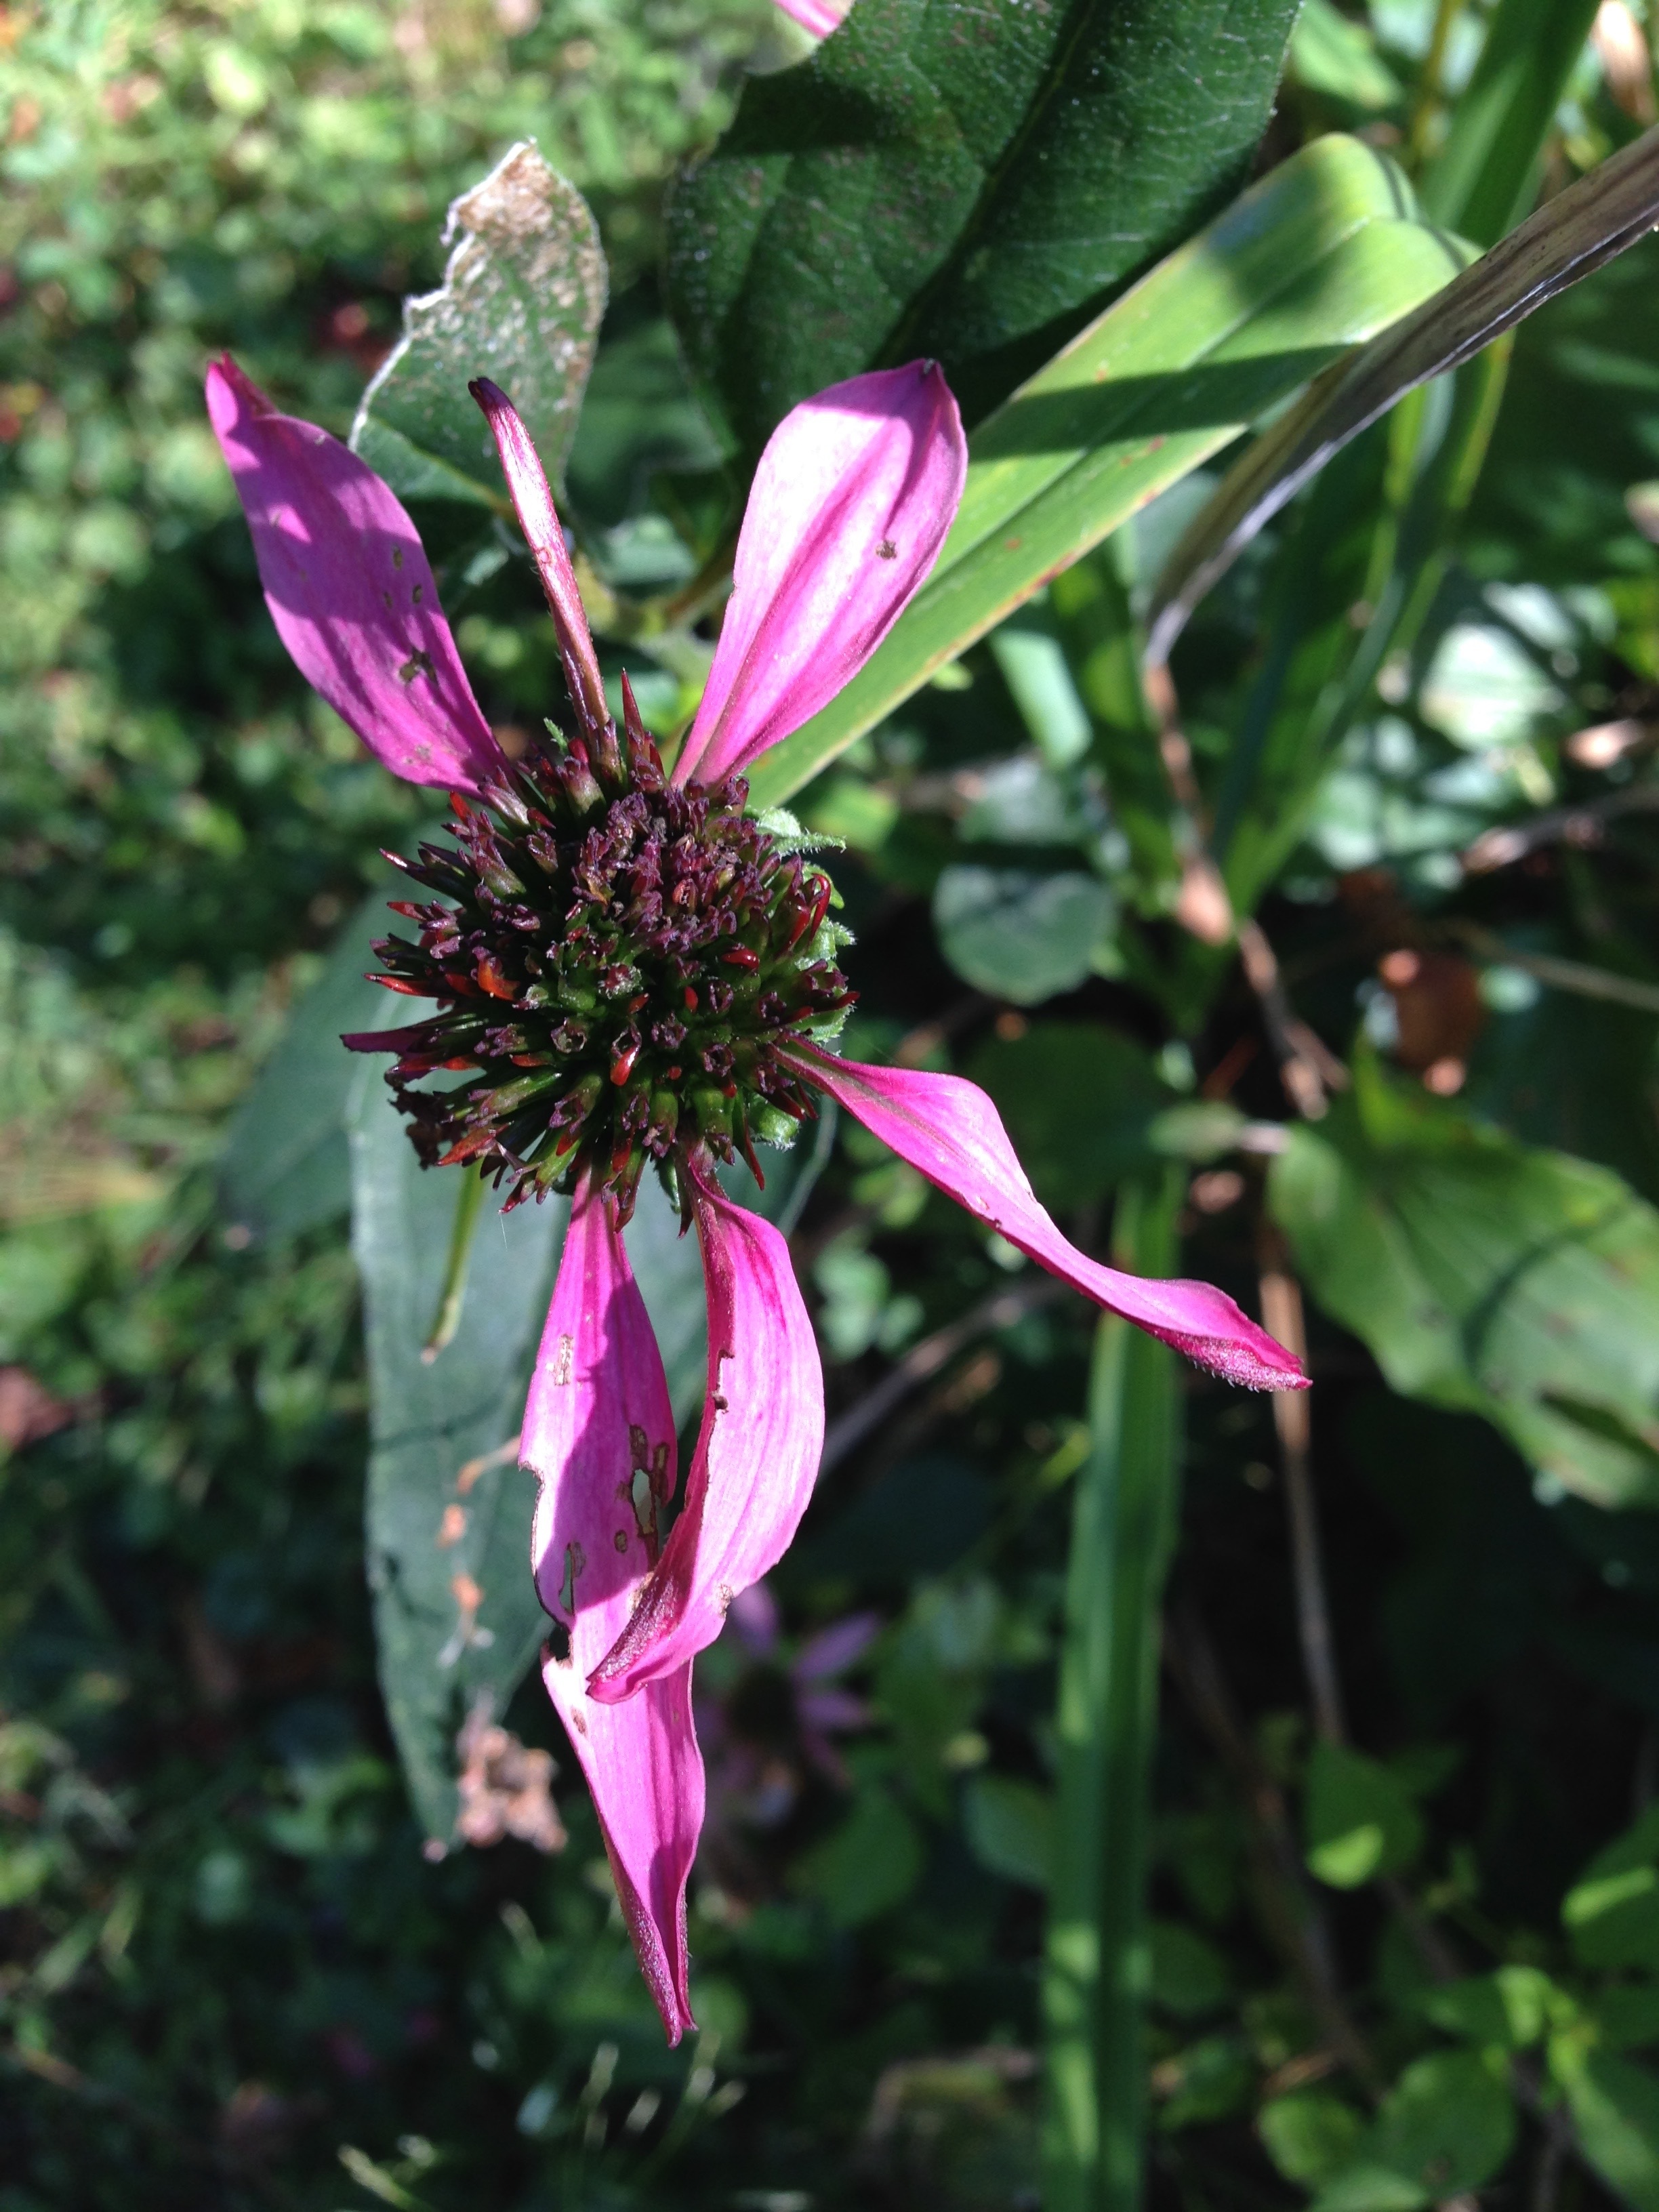
nature, blossom, plant, flower, petal, herb, produce, autumn, botany, garden, flora, wildflower, shrub, pressed, dried flowers, flowering plant, black eyed susans, land plant